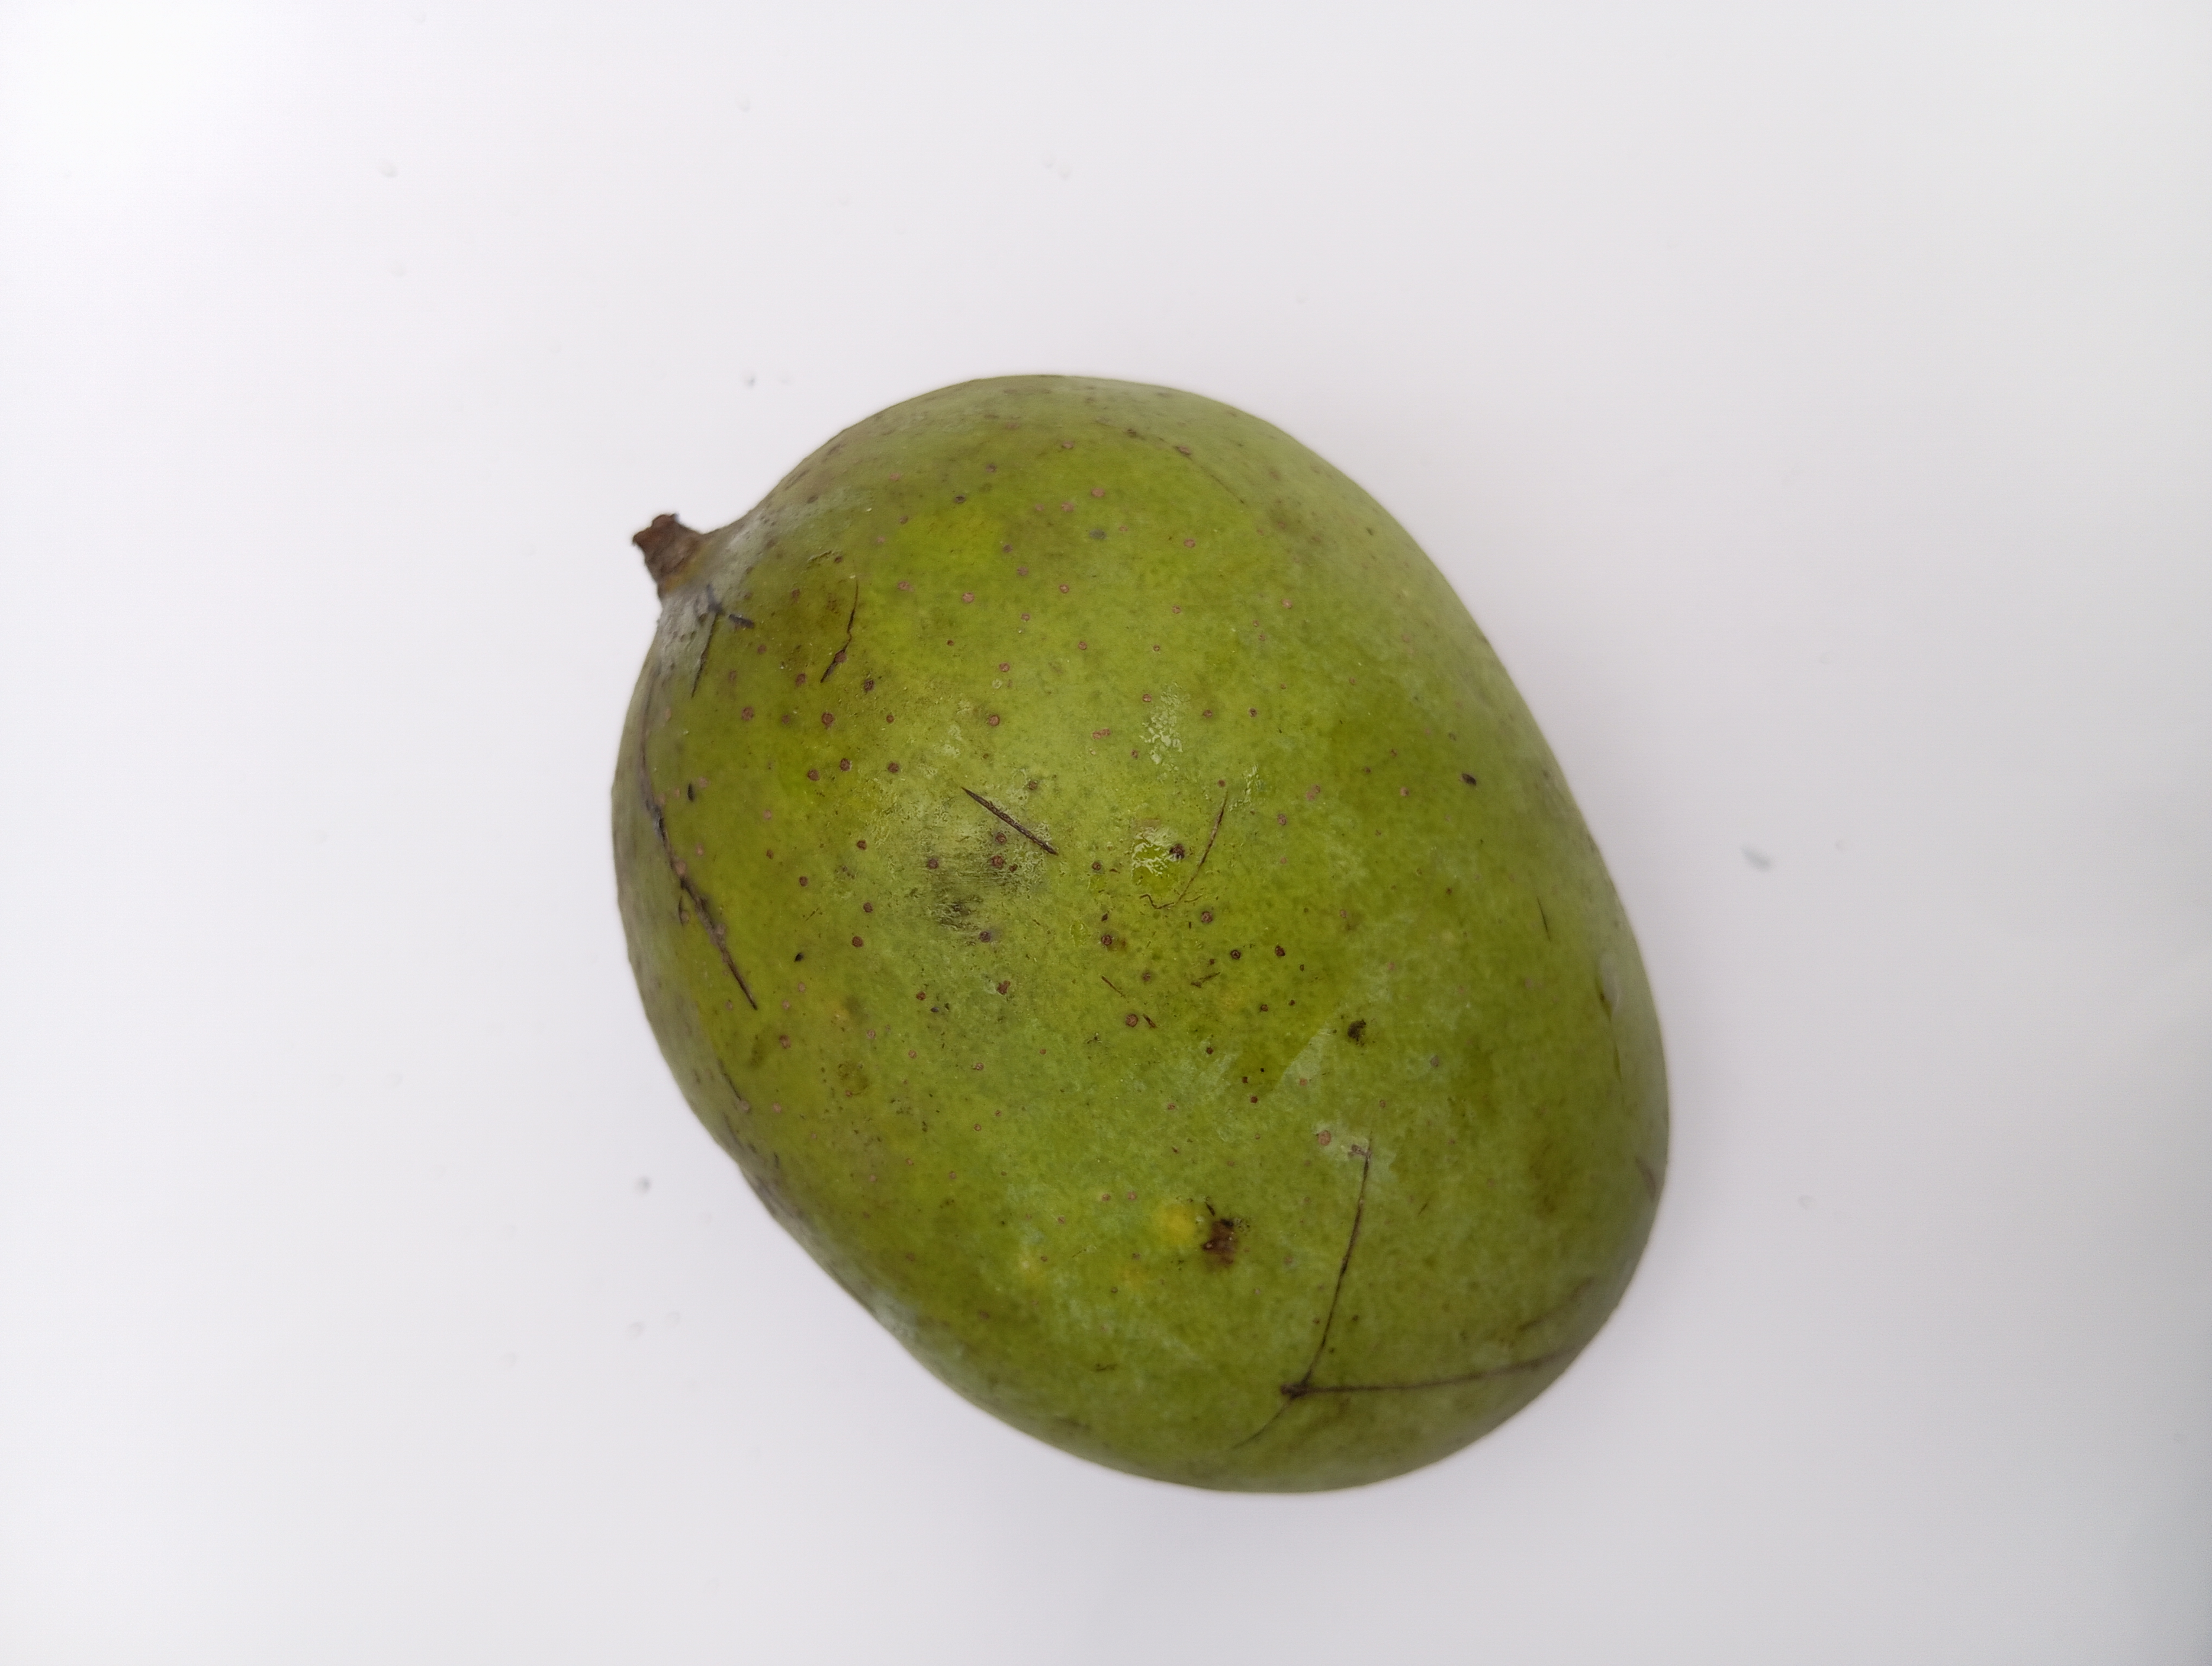
Mango variety: Langra